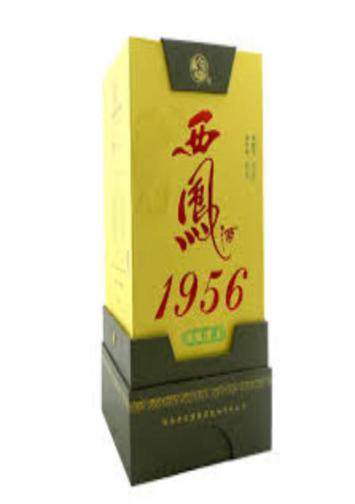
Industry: Food